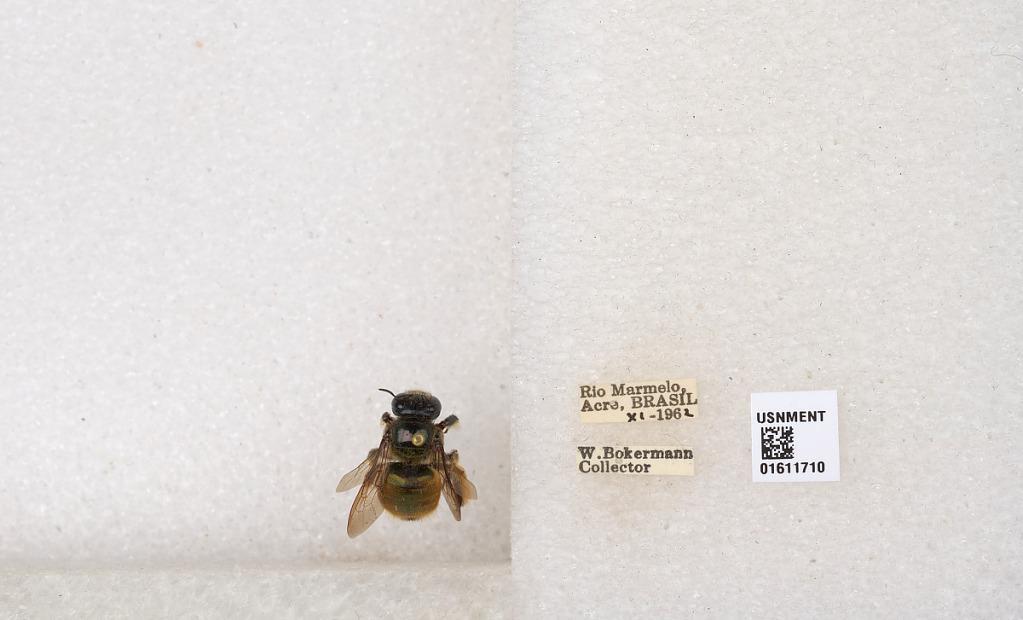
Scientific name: Xylocopa
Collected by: M. Alvarenga
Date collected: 1962-11-1
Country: Brazil
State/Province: Rondonia
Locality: Rio Marmelo, Acre